He Zehui

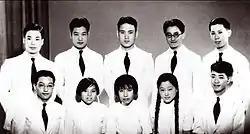
The 1936 graduation class of the physics department at Tsinghua University. He Zehui is at the front, second from right; her future husband Qian Sanqiang is at the back, far left.

He Zehui was born in Suzhou in 1914 as the daughter of He Cheng, an early member of the Tongmenghui, who had received his education in Japan. She attended (Zhenhua Girls' School), a predecessor of Suzhou No.10 Middle School, founded by her maternal grandmother, Wangxie Changda and headed by her aunt, Wang Jiyu. She represented the school on the volleyball team. Her family is famous for producing three renowned women scientists. In addition to He Zehui, her older sister He Yizhen was an authority in spectroscopy and material science, and her younger sister He Zeying was a distinguished botanist. She was the cousin of Wang Ming-Chen. They are both sometimes credited as "The Chinese Madame Curie".